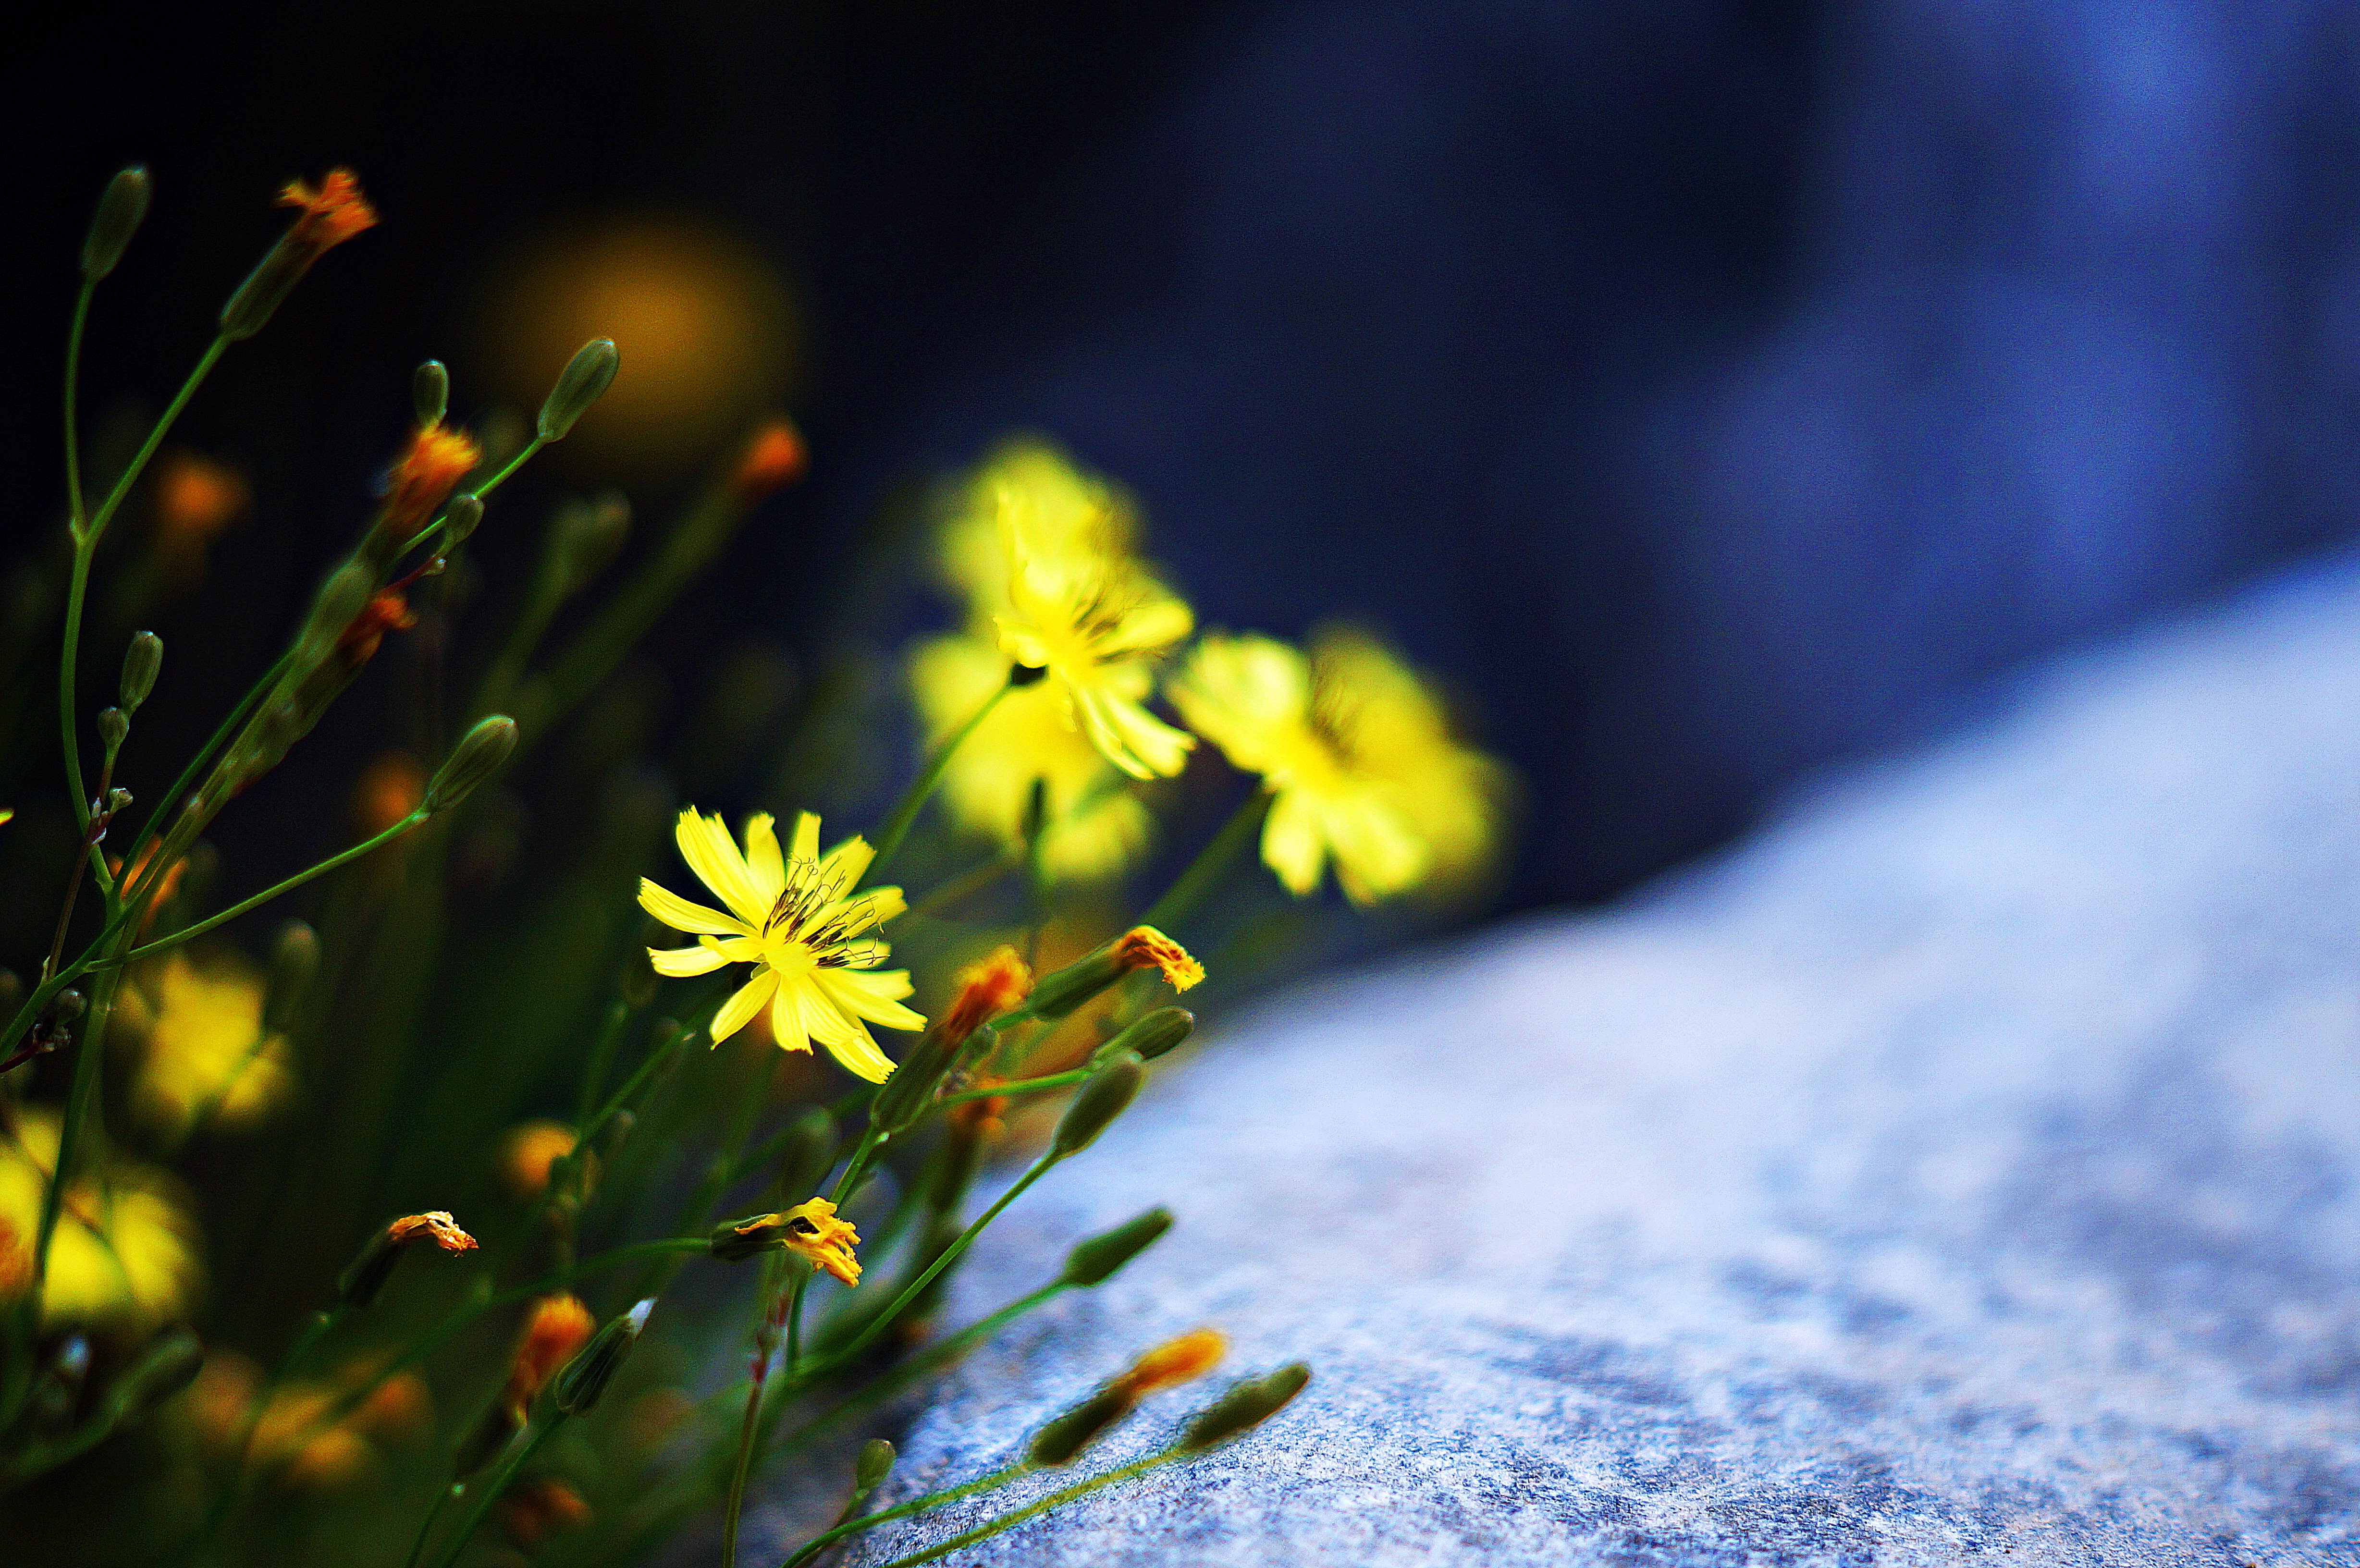
korean, wild flower, flower, nature, yellow, green, blue, sky, plant, light, spring, macro photography, close up, wildflower, leaf, grass, photography, night, petal, winter, flowering plant, sunlight, daisy family, aster, snow, daisy, plant stem, perennial plant